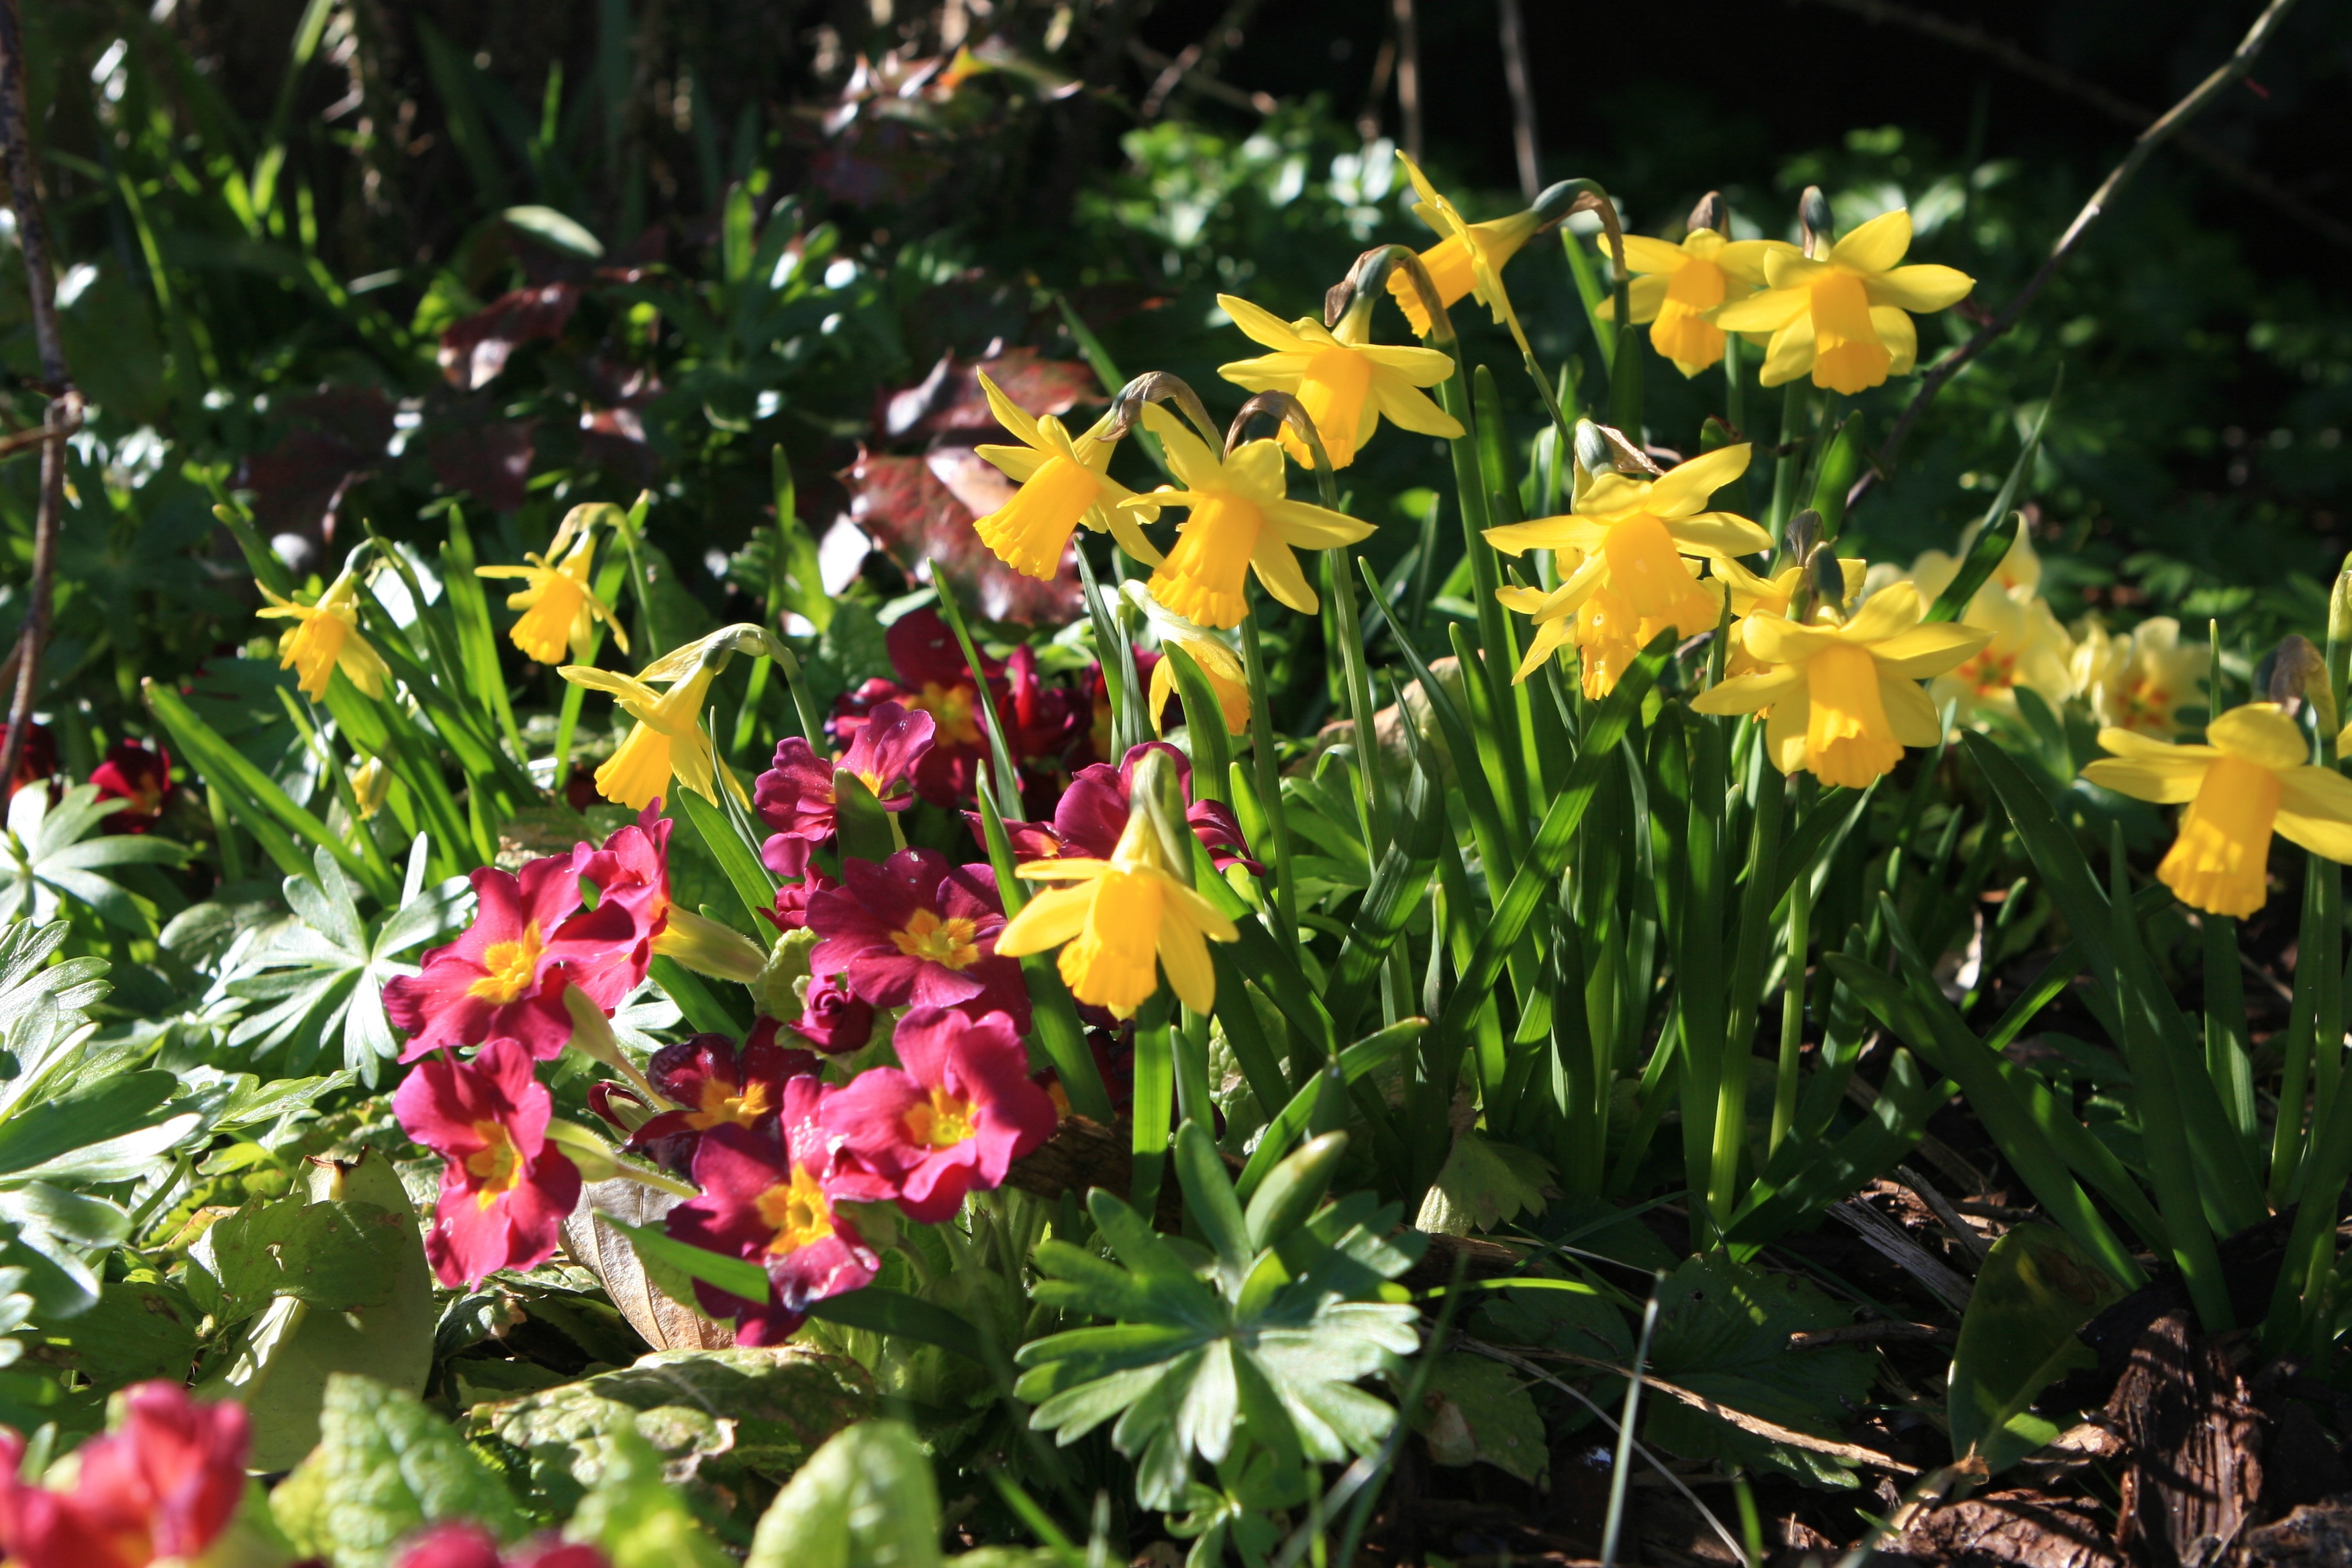
plant, flower, spring, botany, garden, flora, wildflower, flowers, primrose, dandelions, daylily, flowering plant, land plant